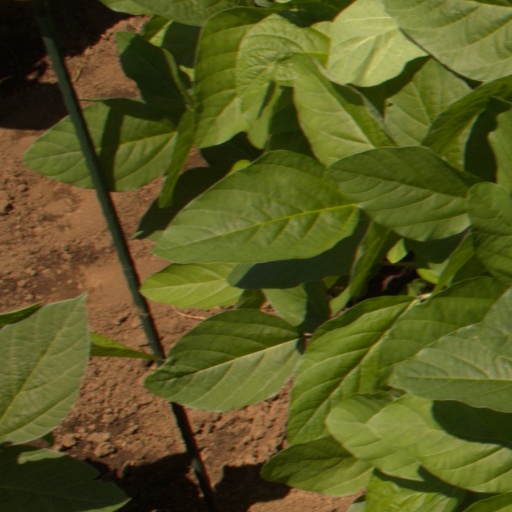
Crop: soybean